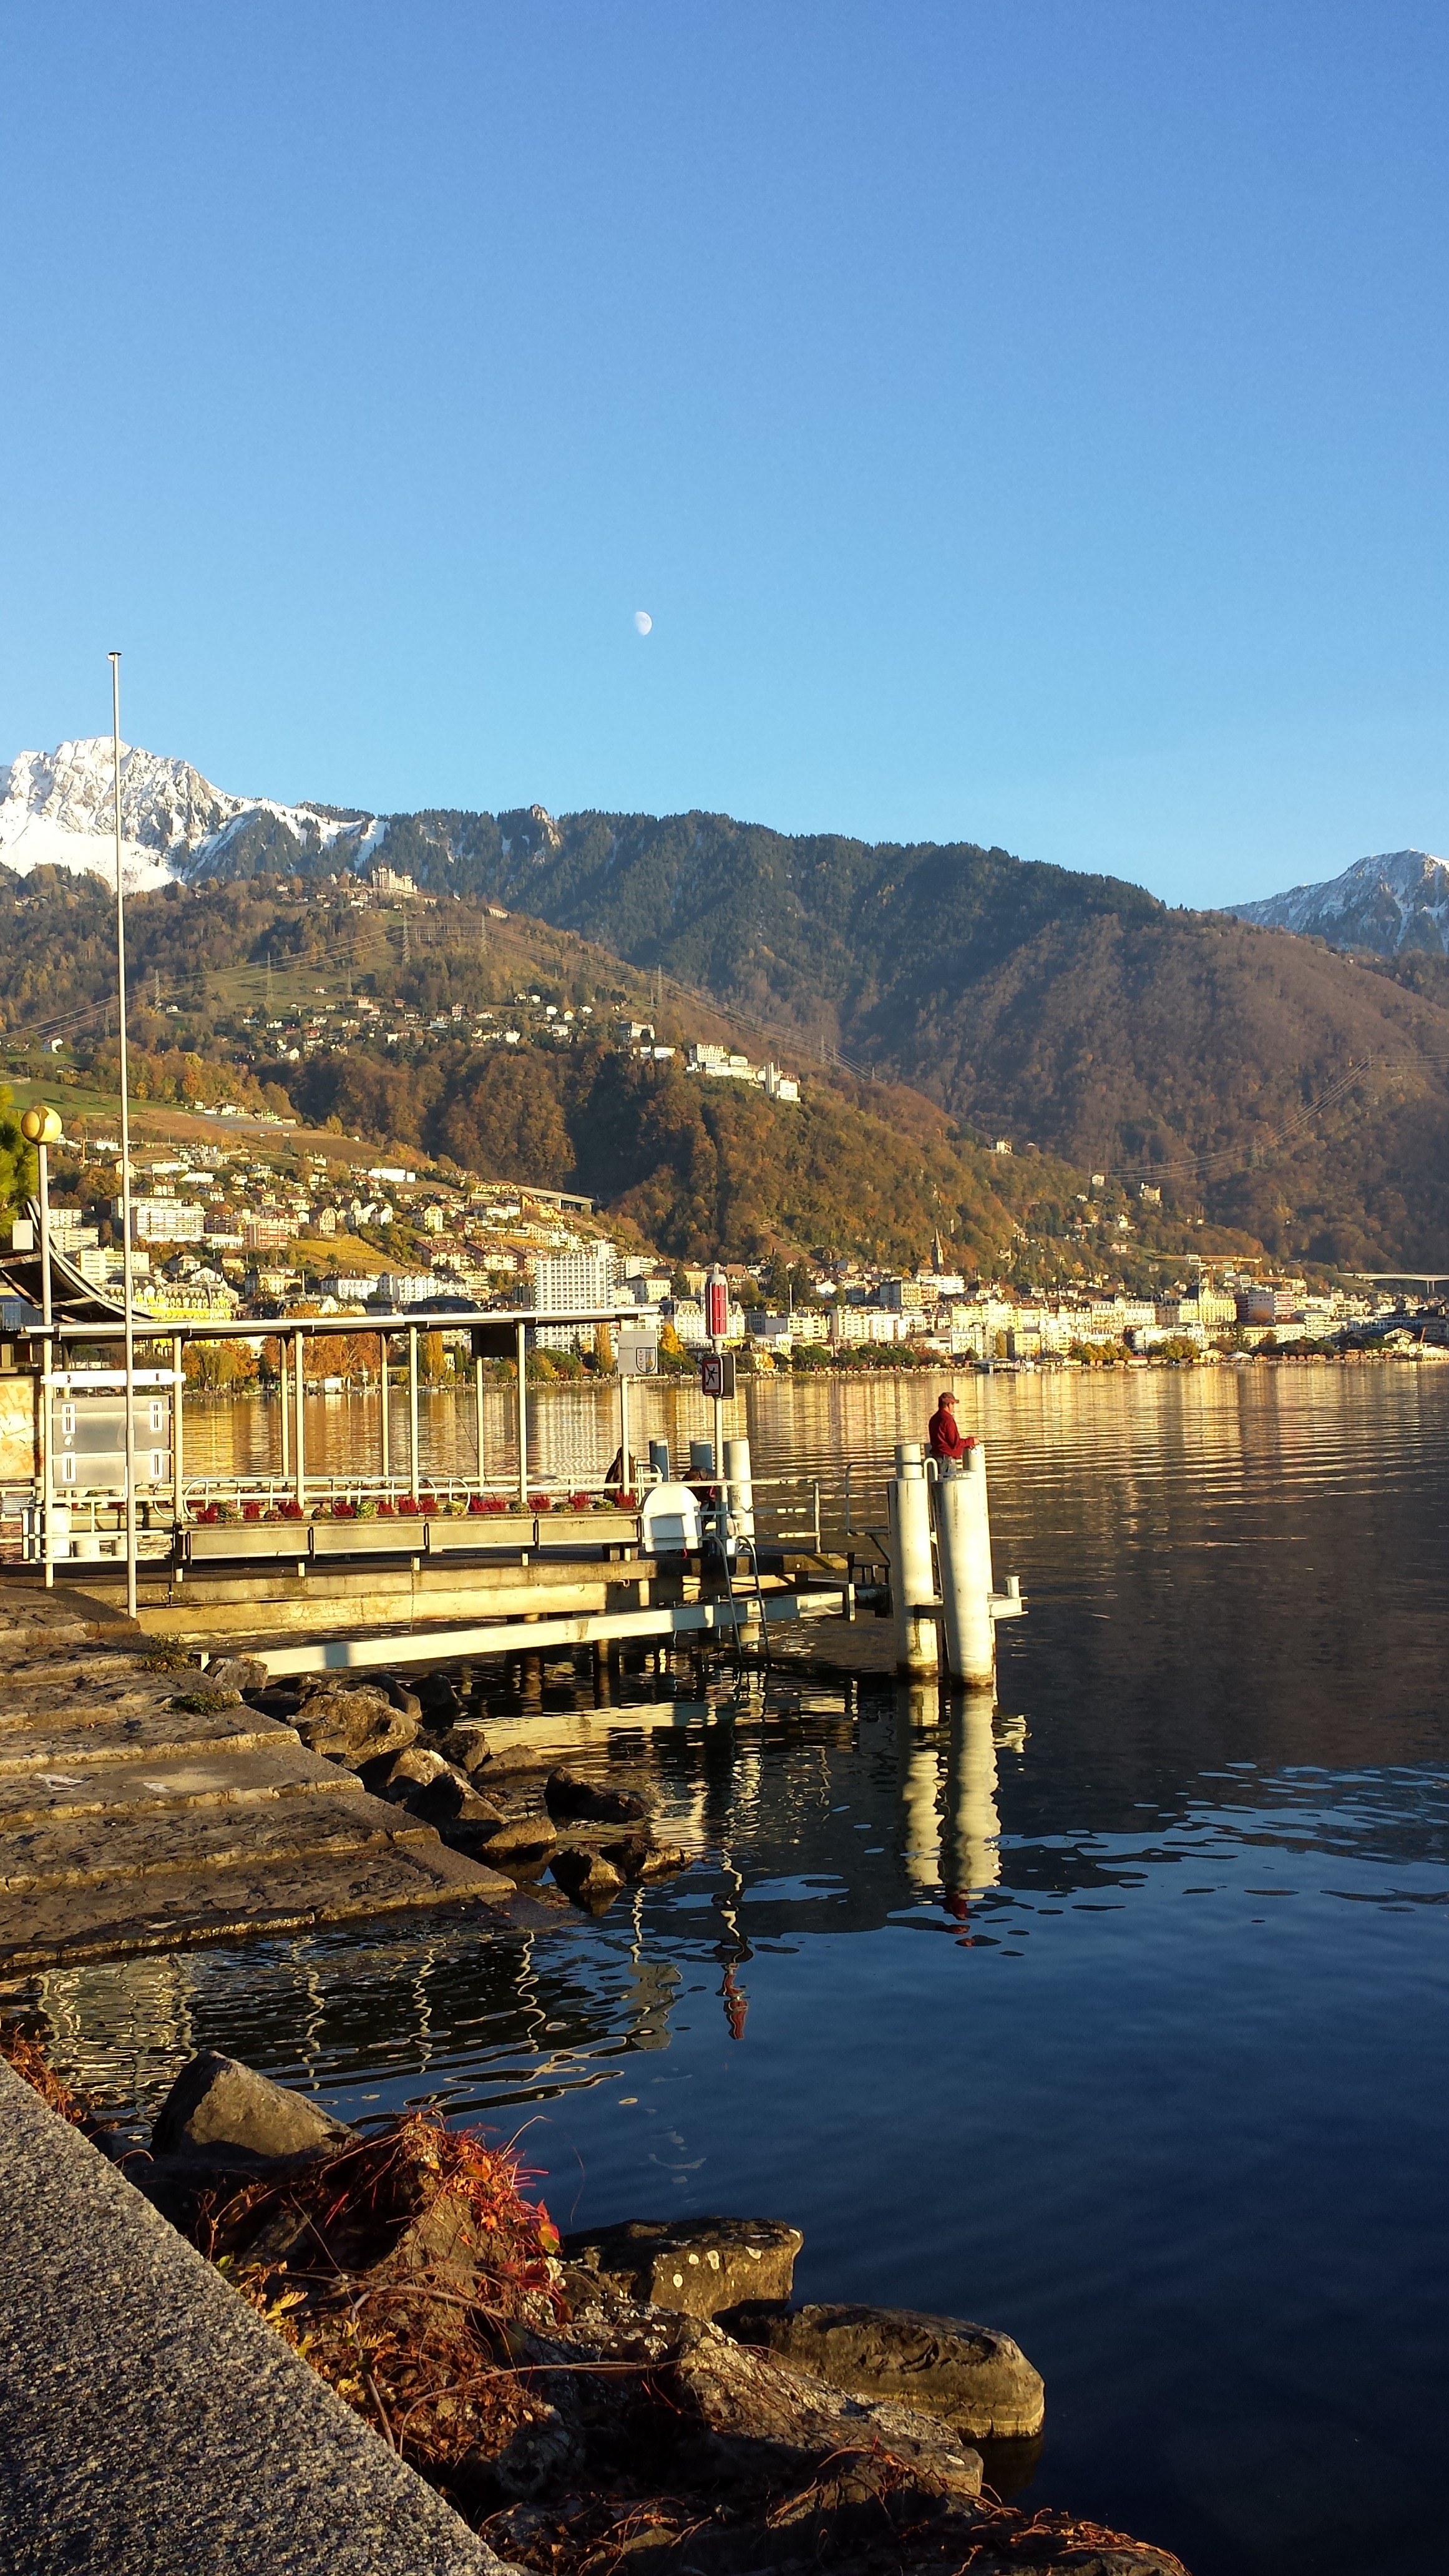
landscape, sea, coast, water, mountain, morning, lake, river, evening, reflection, vehicle, reservoir, body of water, switzerland, montreux